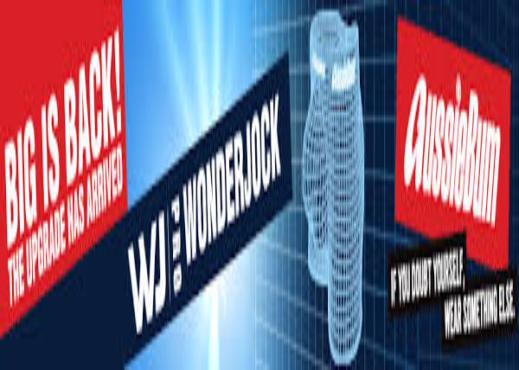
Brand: aussieBum
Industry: Clothes